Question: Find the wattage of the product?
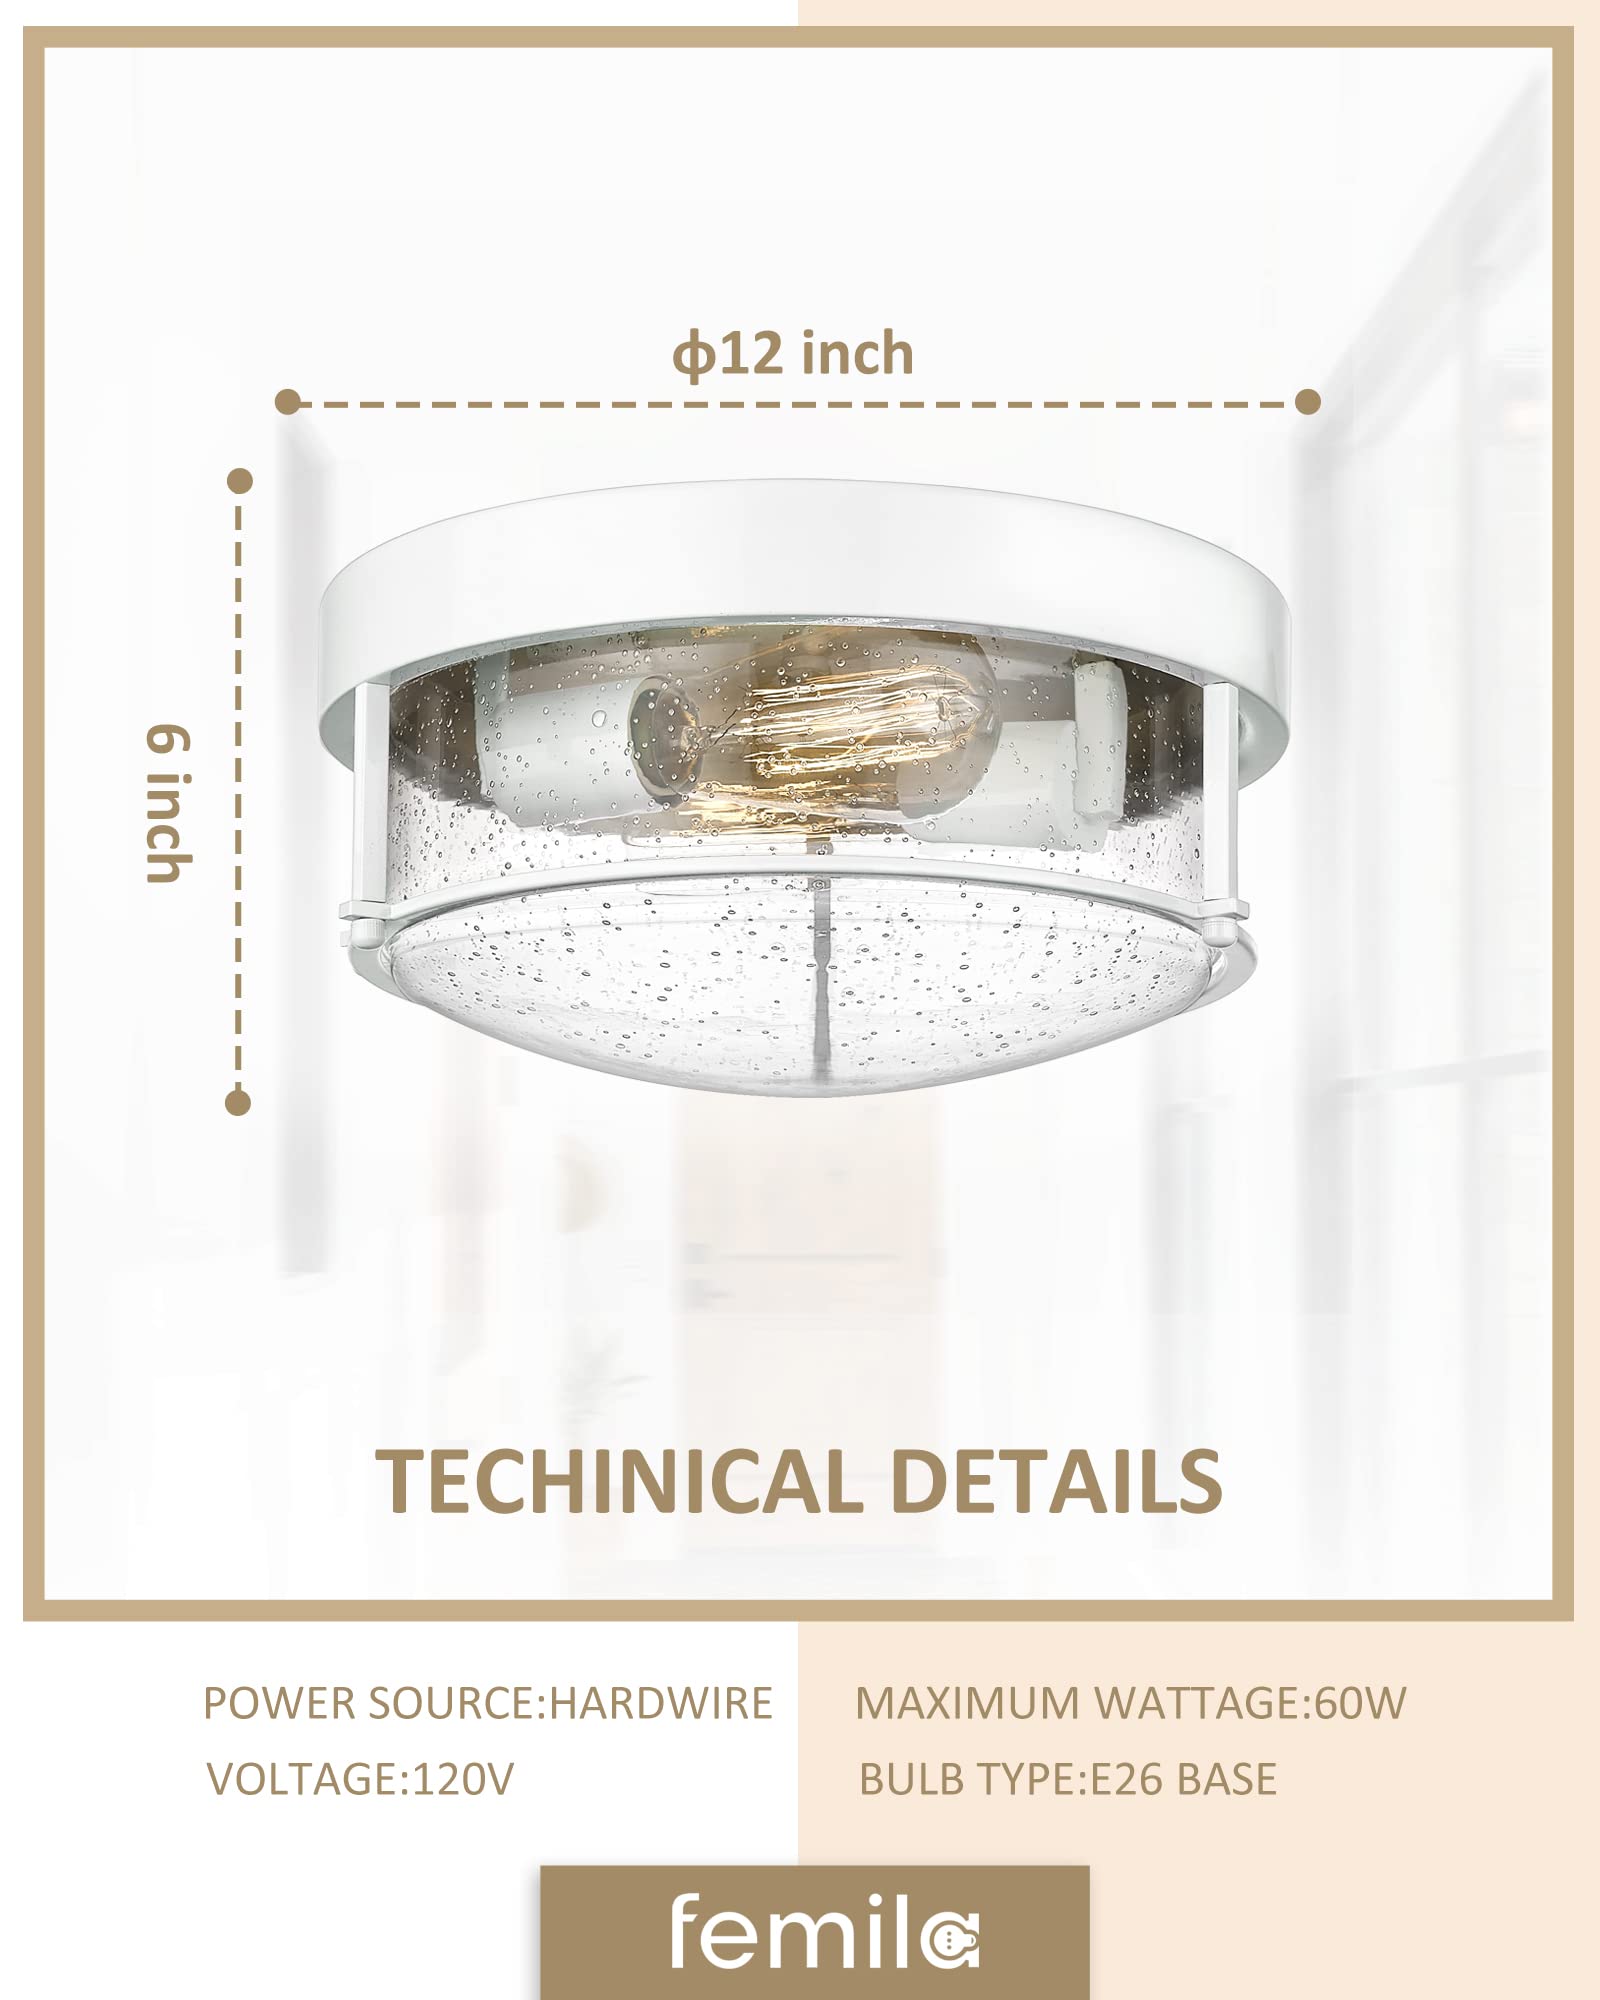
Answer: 60.0 watt